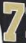
Number: 7